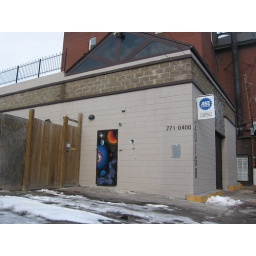
colorful door in an alley